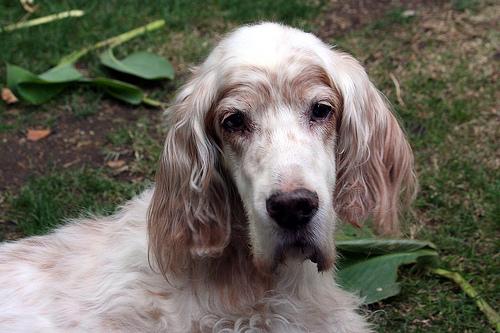
Breed: english setter